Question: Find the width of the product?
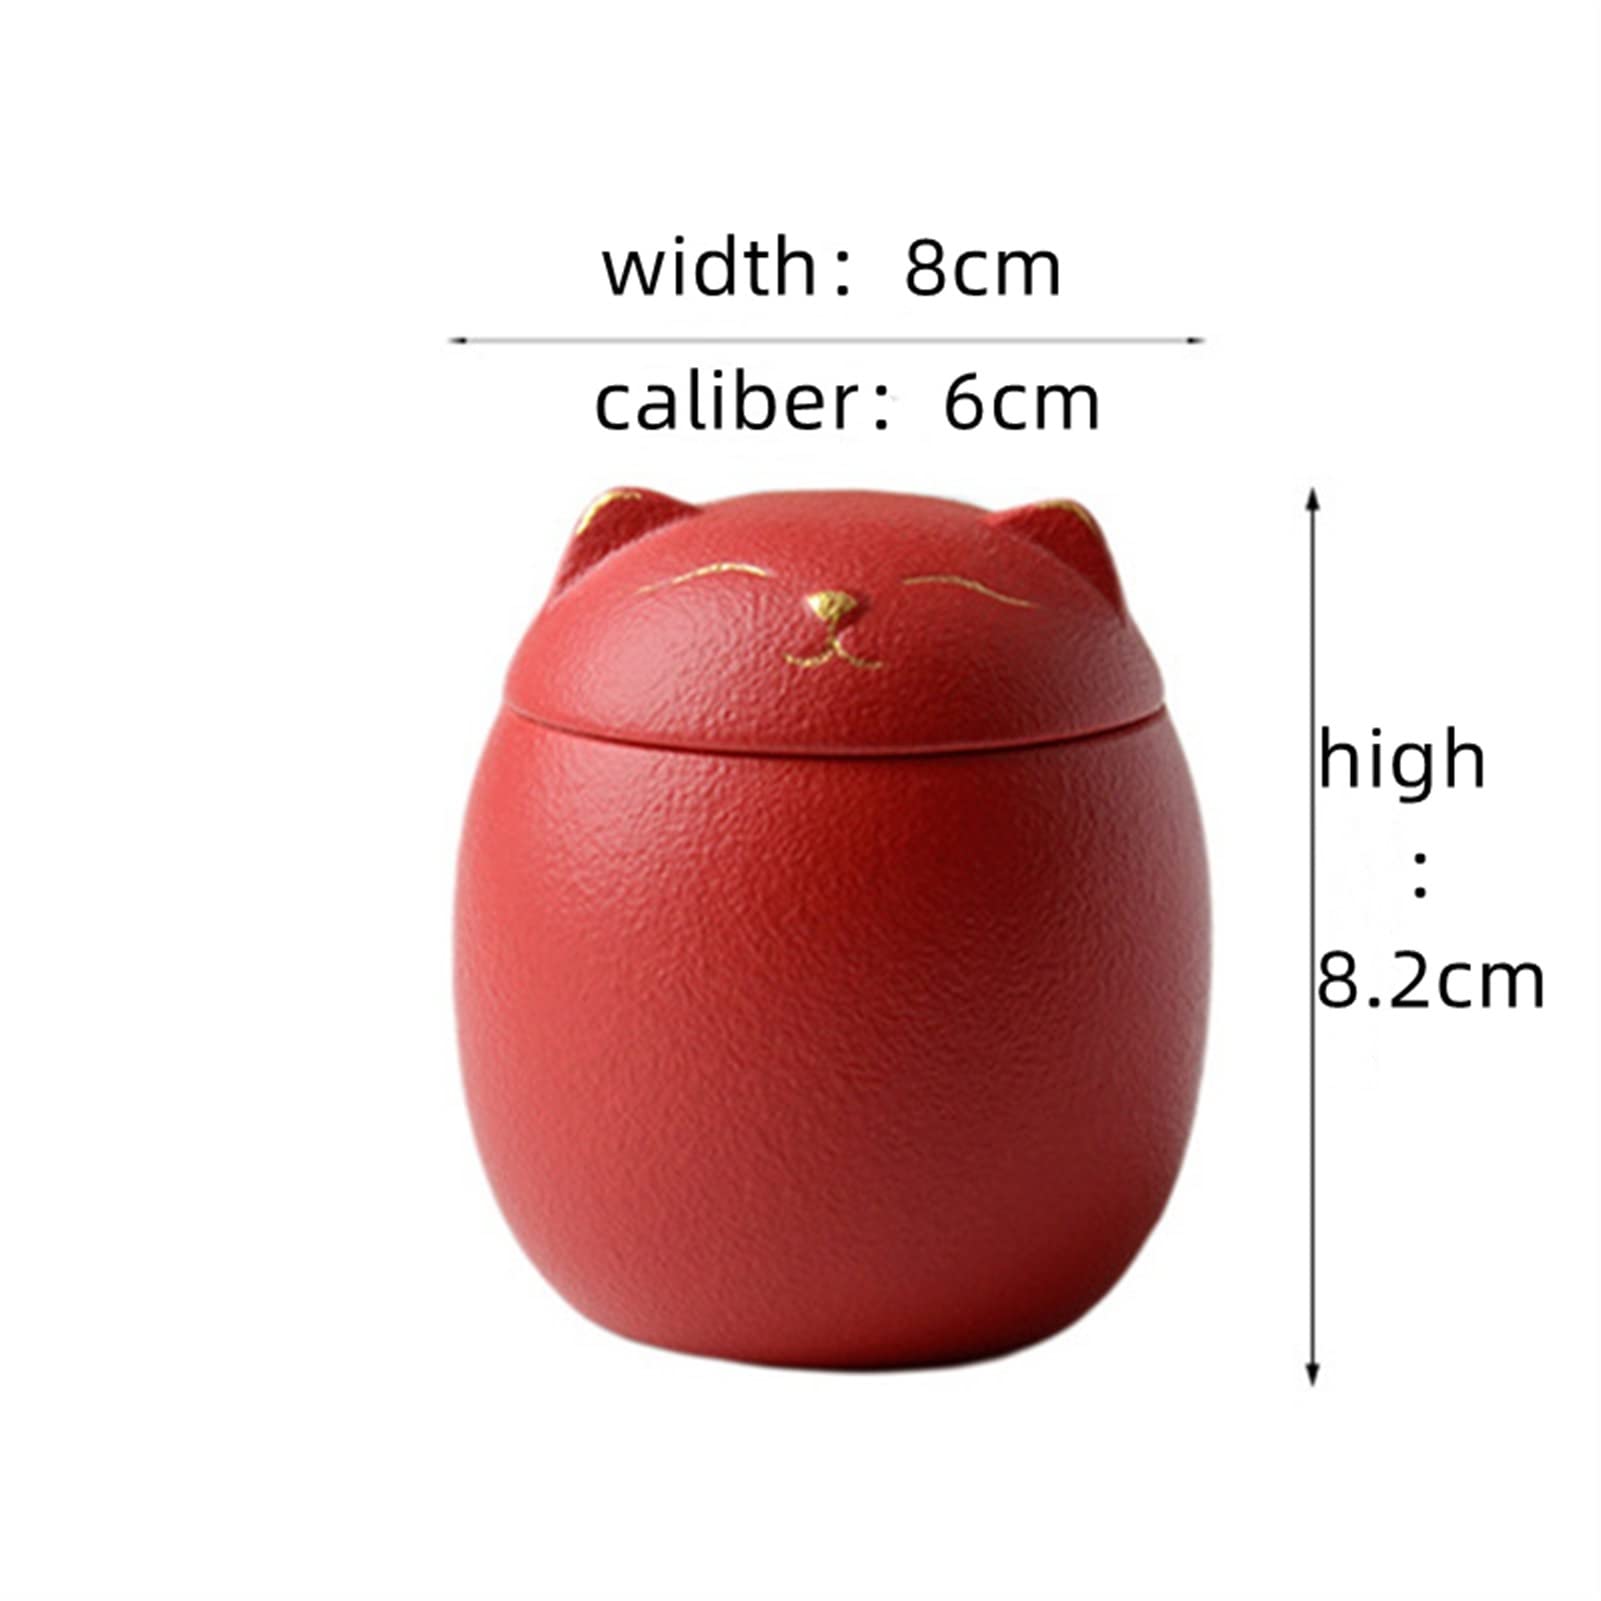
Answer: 8.2 centimetre